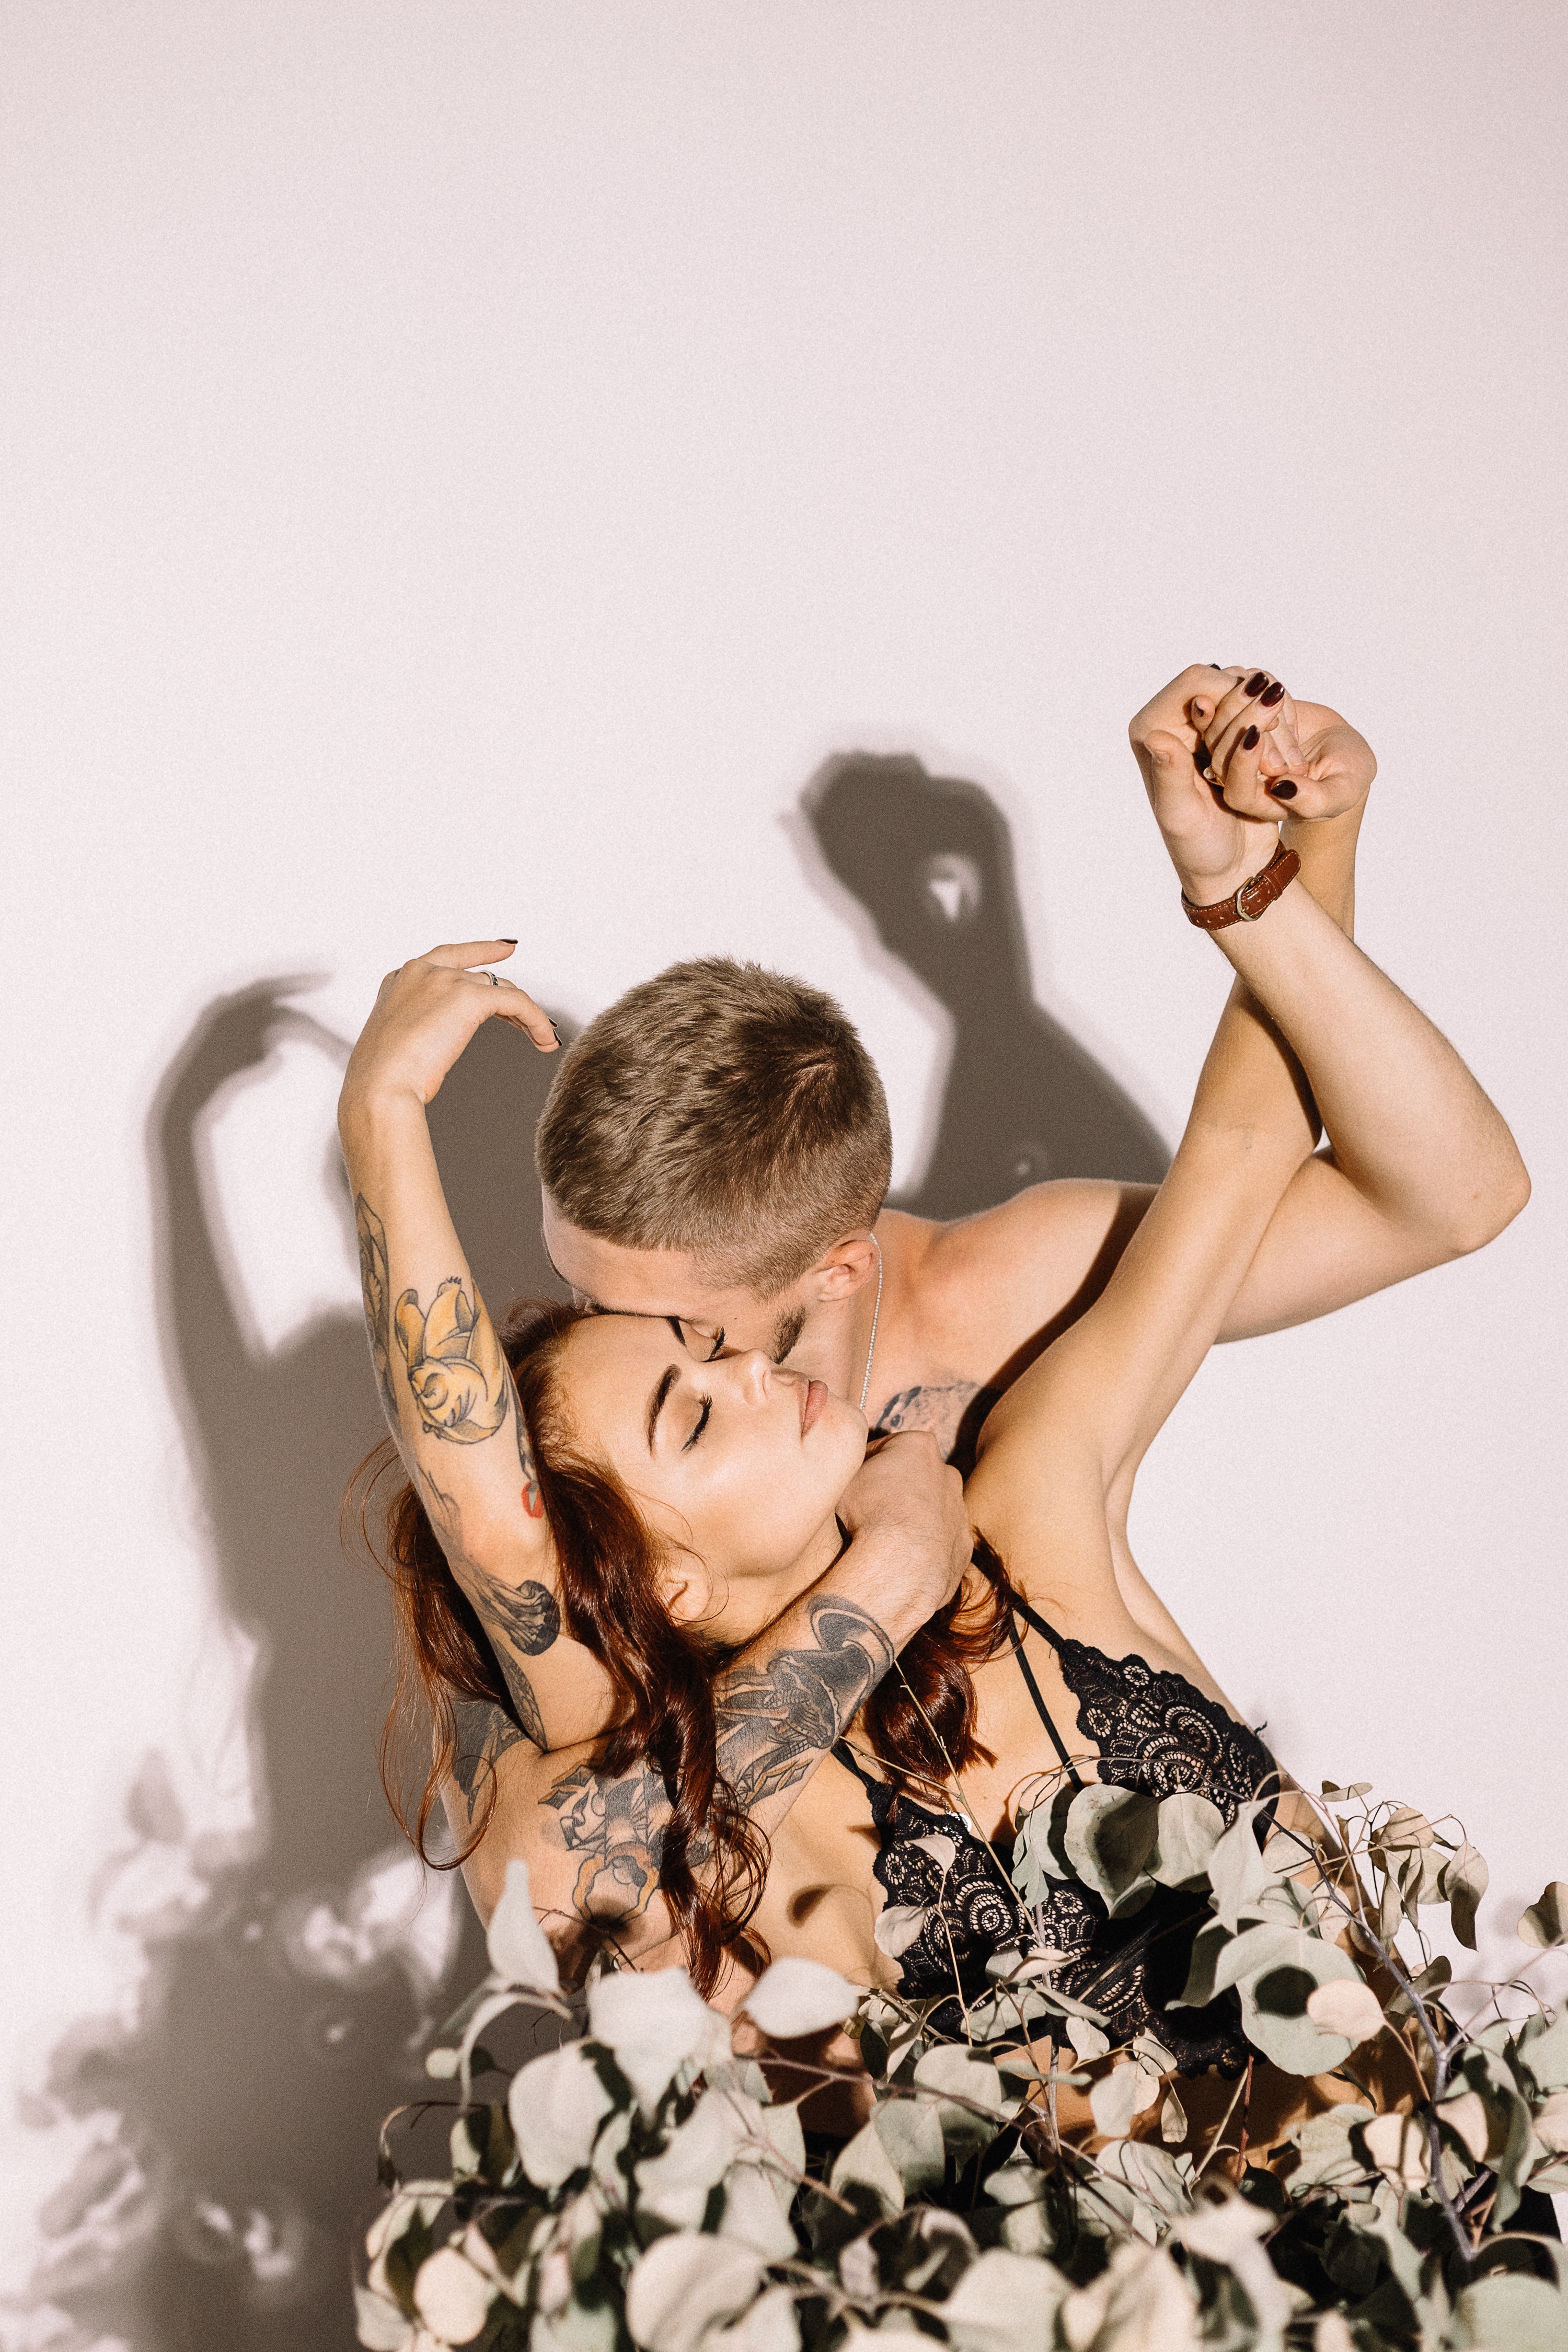
woman, beauty, photo shoot, fashion, photography, model, happy, dress, flash photography, plant, long hair, brown hair, style